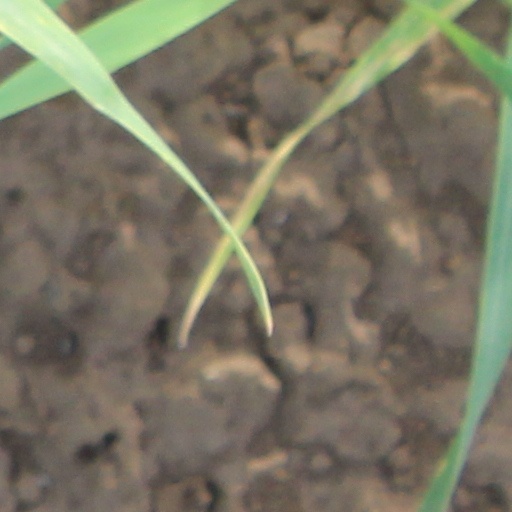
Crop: wheat